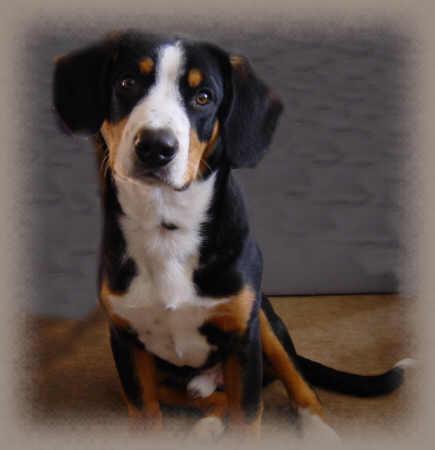
EntleBucher